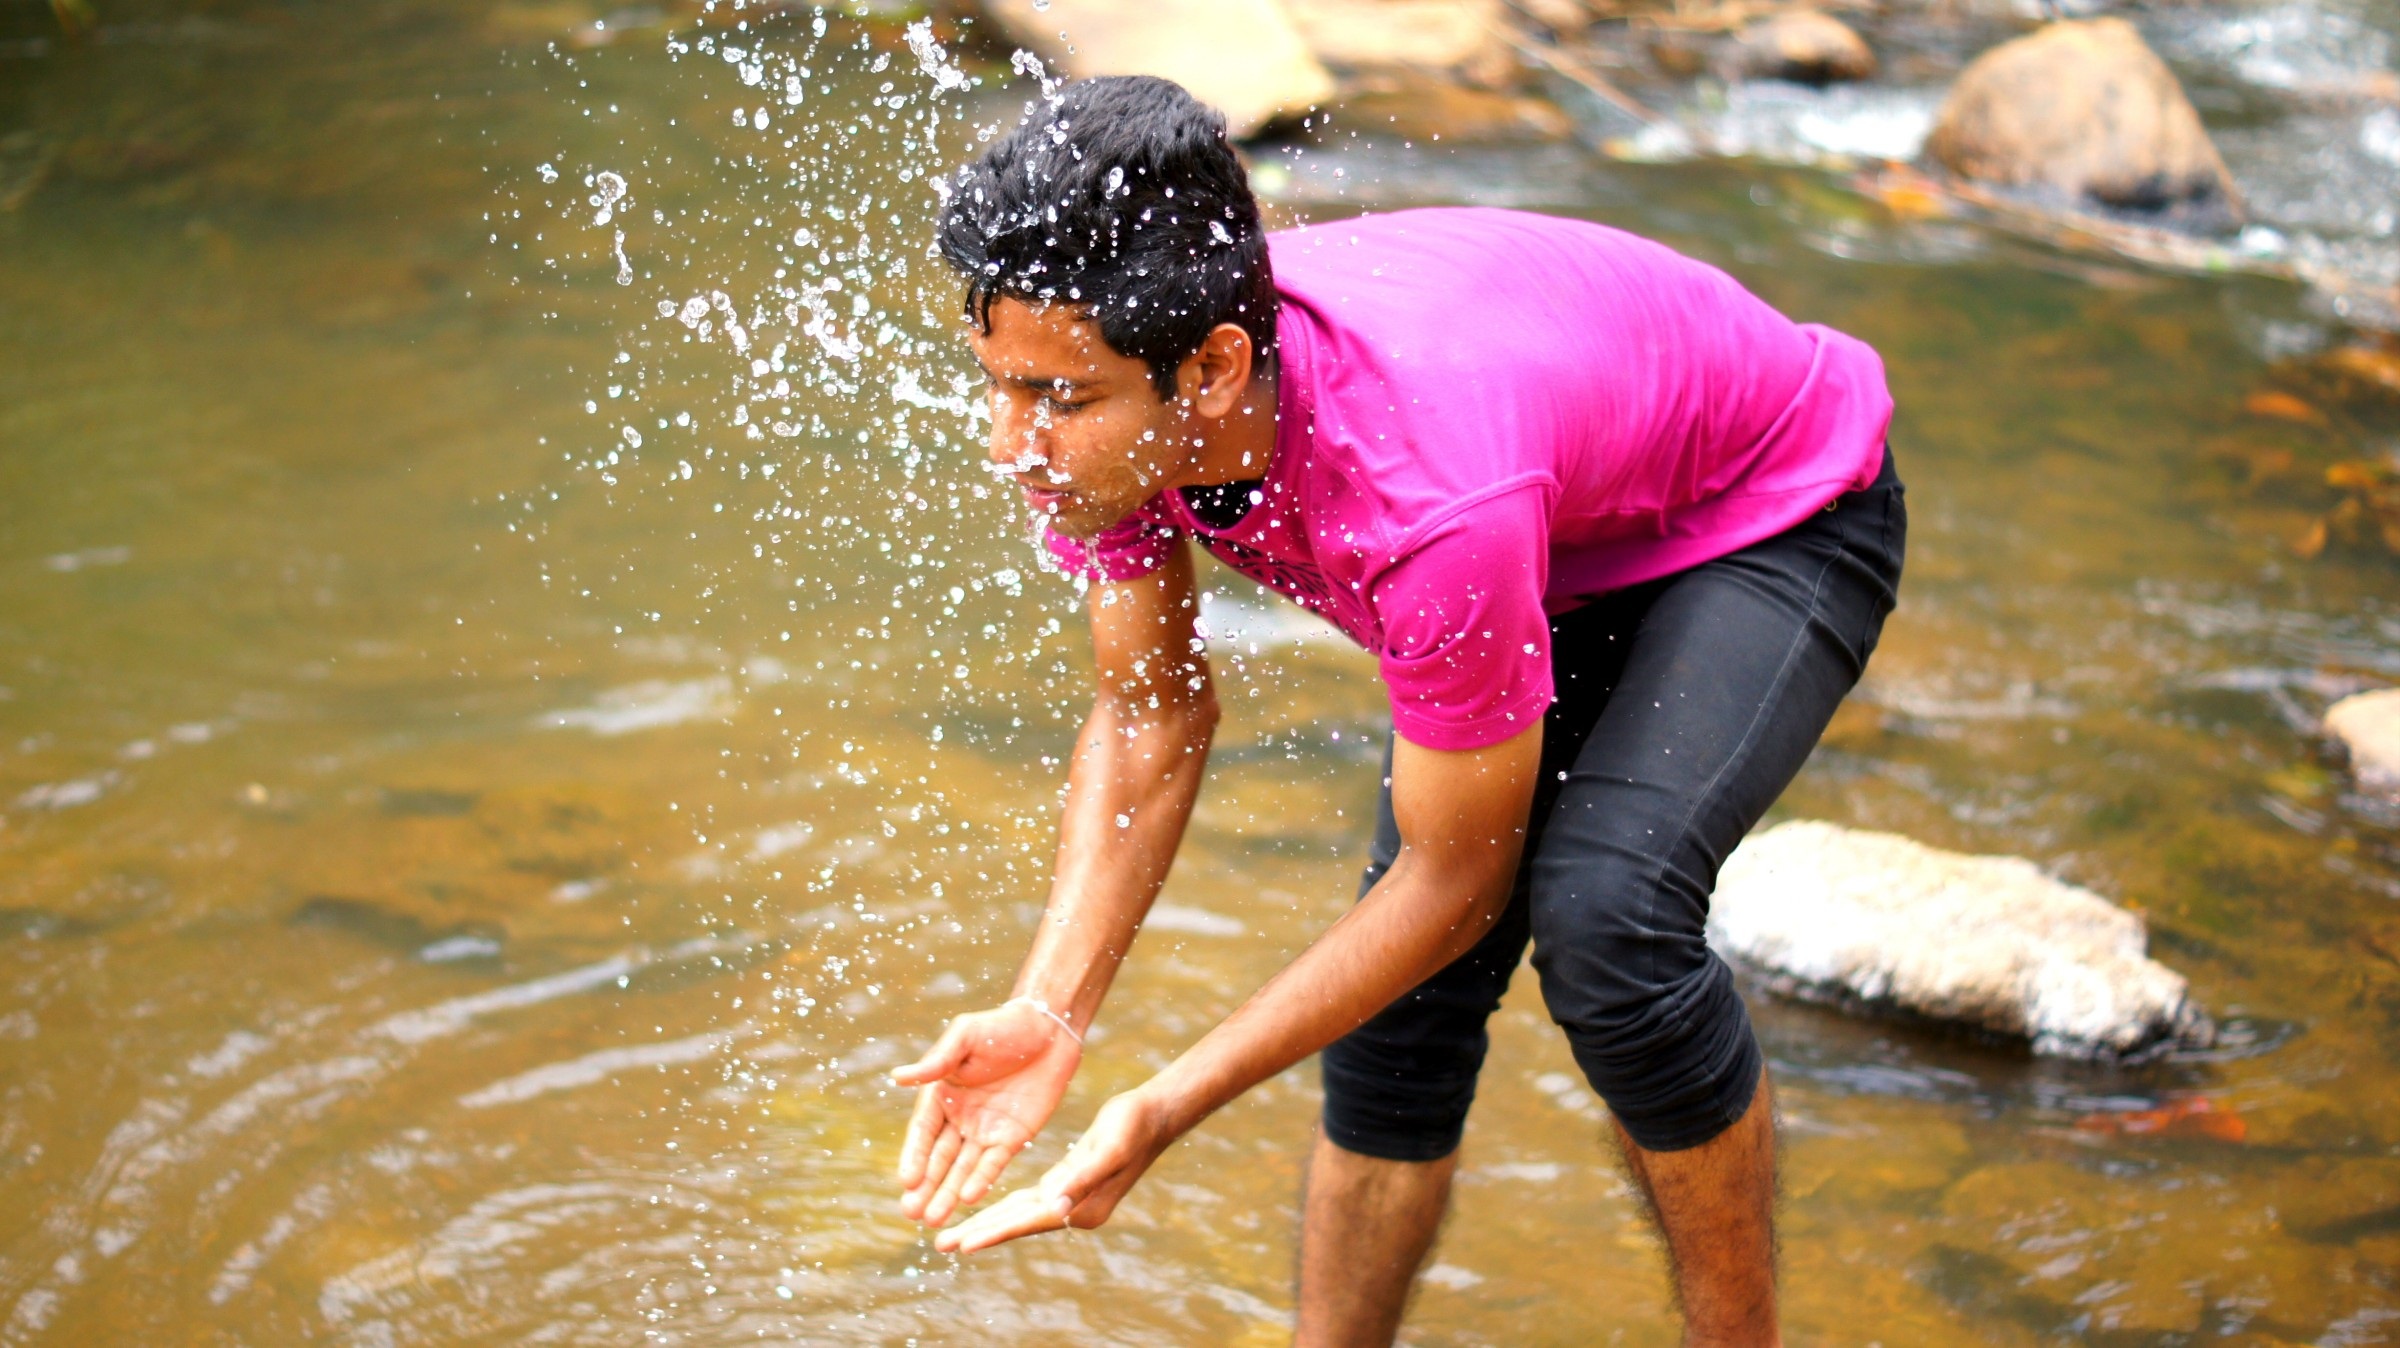
water, play, young, mud, washing, wash, child, lifestyle, season, fun, beauty, beautiful, body